Haas G

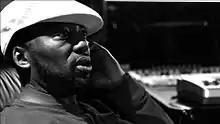

Haas G (born Carlos Evans, aka Fantom of the Beat) is a Staten Island-based hip hop musician. Haas G was part of the 1990s rap duo the U.M.C.'s, and as Carlos Evans, he is credited as producer of the hit "Magic Stick" (Lil' Kim featuring 50 Cent).